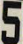
Number: 5